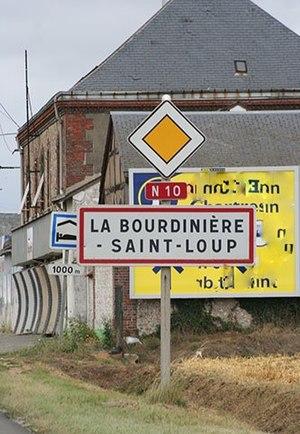
La Bourdinière-Saint-Loup, Eure-et-Loir (France), 2006.
La Bourdinière-Saint-Loup est une commune française située dans le département d'Eure-et-Loir en région Centre-Val de Loire.
La route nationale 10, ou RN 10, est une route nationale française, commençant aux Quatre-Pavés-du-Roi, dans le prolongement de l'autoroute A12, et allant jusqu'à la frontière espagnole. Le tronçon initial, de Paris au pont de Sèvres, a été déclassé en RD 910 dans les Hauts-de-Seine à l'entrée de Boulogne-Billancourt, tout comme l'avait été le tronçon entre Sèvres et les Quatre-Pavés-du-Roi. Dans les Yvelines, la route a été déclassée en RD 10. Certains tronçons entre Bordeaux et Béhobie ont été intégrés à la route des Estuaires. Entre Poitiers et Saint-André-de-Cubzac, elle est totalement à 2×2 voies depuis 2019.